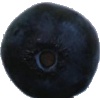
Label: Blueberry 1